Chelsea F.C.

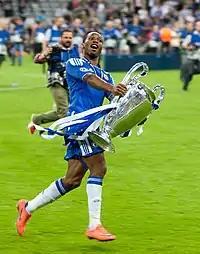
Didier Drogba holding the Champions League trophy after Chelsea's victory in 2012

Chelsea Football Club was founded by Gus Mears in 1905. After his death in 1912, his descendants continued to own the club until 1982, when Ken Bates bought the club from Mears' great-nephew Brian Mears for £1. Bates bought a controlling stake in the club and floated Chelsea on the AIM stock exchange in March 1996. In the mid-1990s Chelsea fan and businessman Matthew Harding became a director, and loaned the club £26 million to build the new North Stand and invest in new players.